Johannes Matthiae Gothus

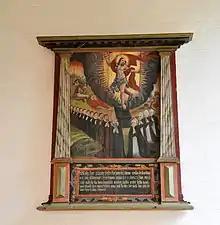
Epitaphium of Matthias Petri Upplänning, his wife, and children. Gothus was the youngest and can be seen furthest to the left

Gothus (born Johan Mattsson) was son of the vicar "Matthias Petri Upplänning" of Västra Husby (1533–1610) and "Anna Danielsdotter Grubbe", the daughter of "Daniel Jonsson Grubbe", the mayor of Norrköping. His father's, "Matthias Petri Upplänning", ancestors had been part of the ancient "frälse". A source claims that, "Bishop Johannes Matthiae's paternal great-grandmother was Birgitta Vasa, a cousin of king" Gustav Vasa. Gothus had 14 siblings, one of whom was the merchant in Söderköping "Peder Mattsson Stiernfelt", later ennobled and introduced . Gothus was great-uncle of Johan Hadorph.